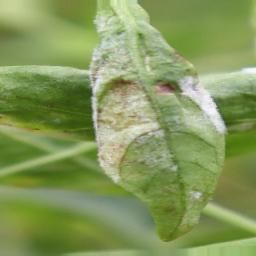
Label: powdery mildew